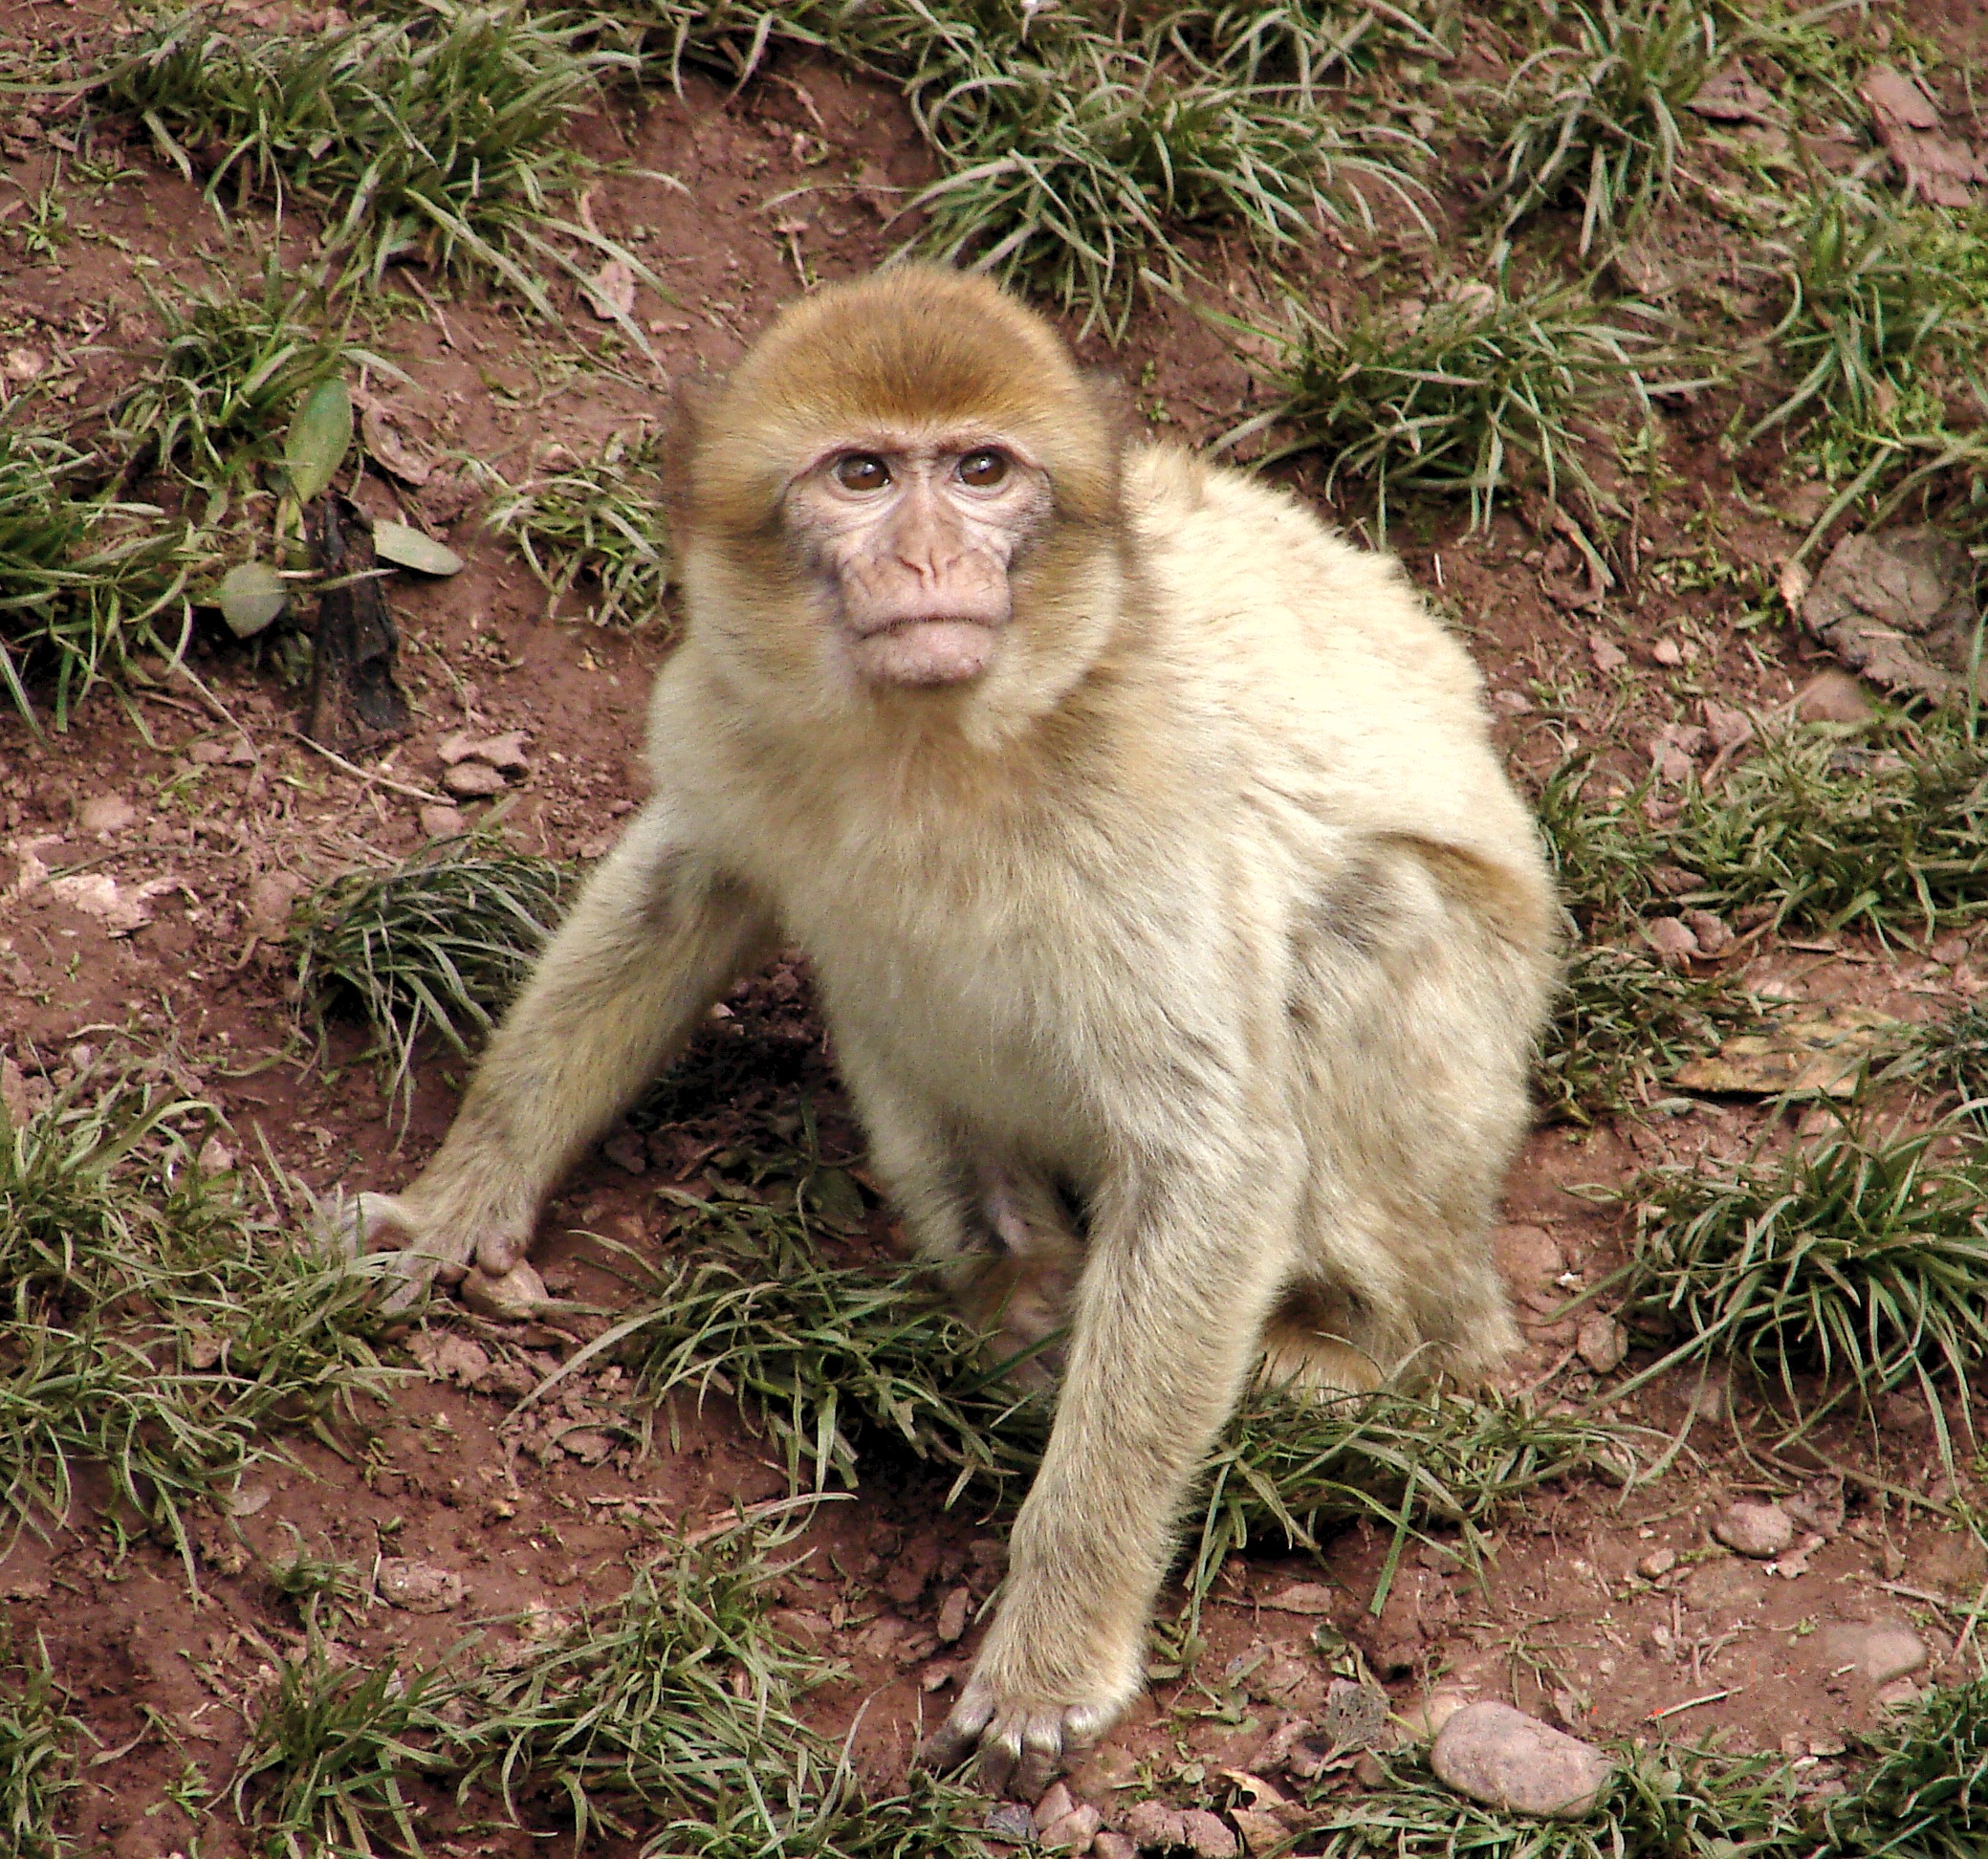
animal, wildlife, mammal, monkey, fauna, primate, mammals, vertebrate, macaque, old world monkey, japanese macaque, new world monkey